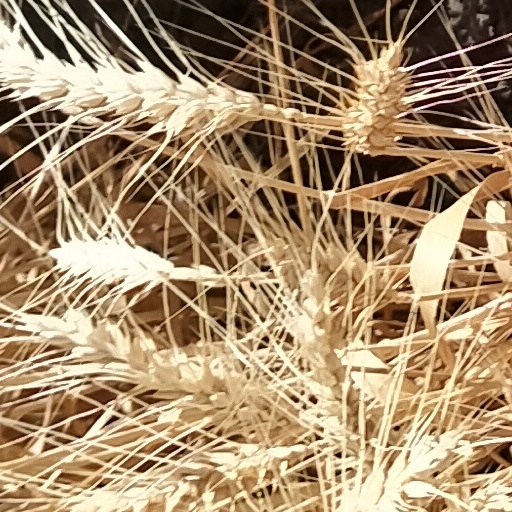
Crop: wheat